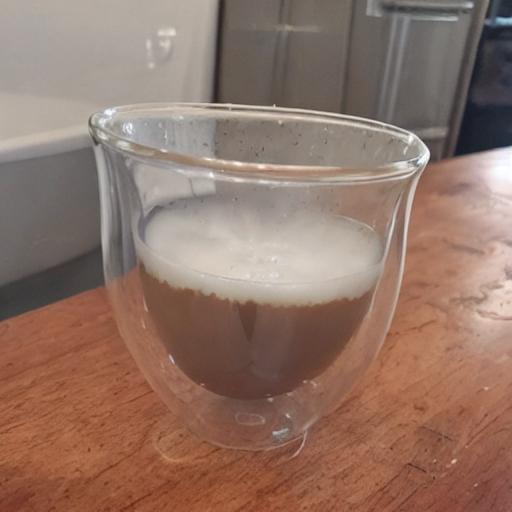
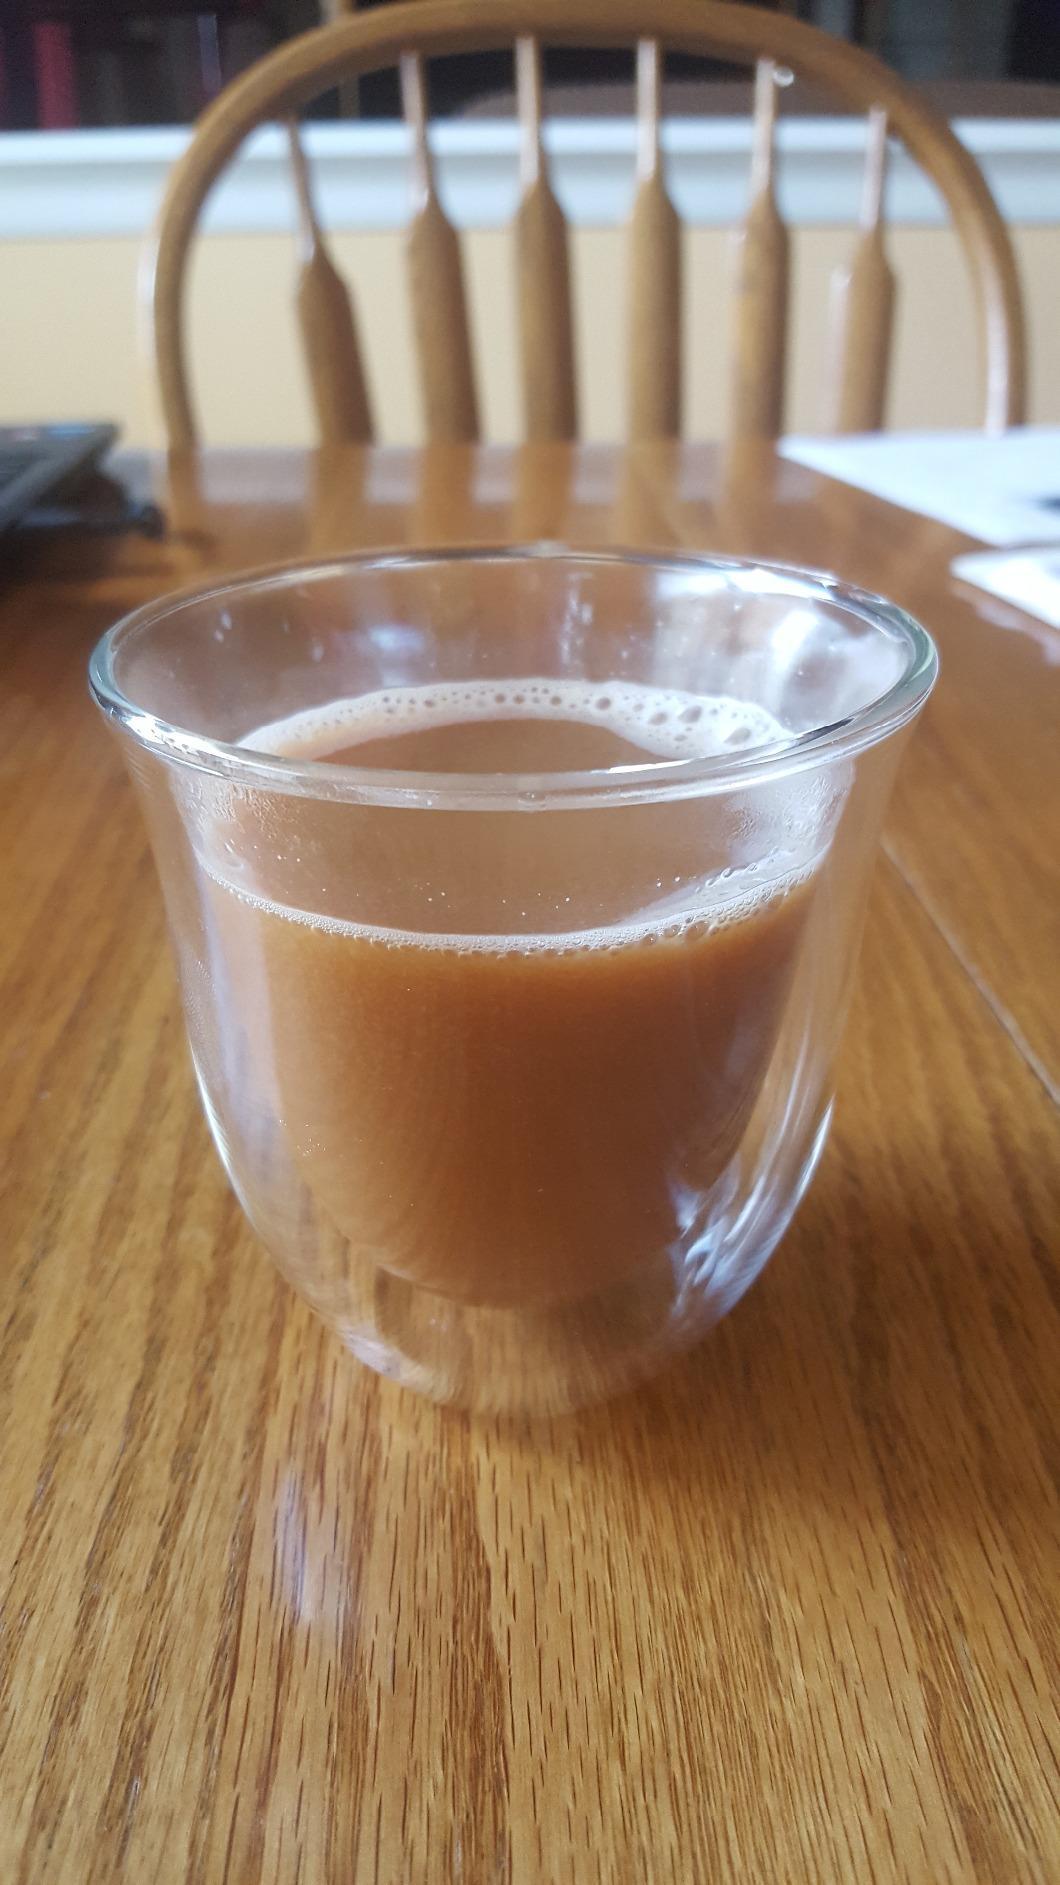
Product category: items_mug
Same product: no